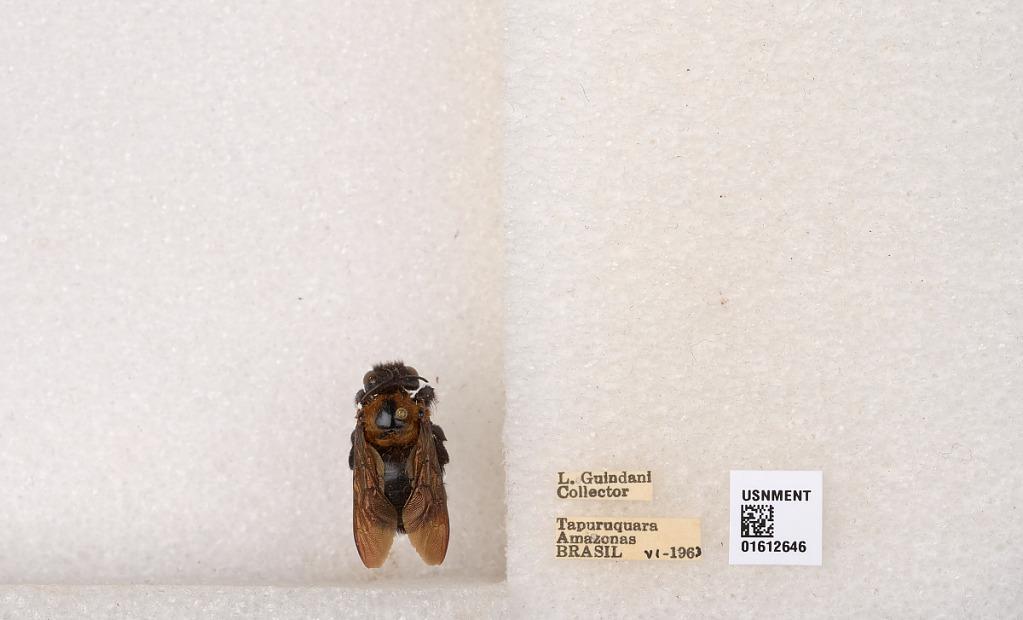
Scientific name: Xylocopa (Neoxylocopa) aurulenta (Fabricius)
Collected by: L. Guindani
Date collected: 1963-6-1
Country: Brazil
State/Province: Amazonas
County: Santa Isabel do Rio Negro
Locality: Tapuruquara
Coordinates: -0.41389, -65.0192